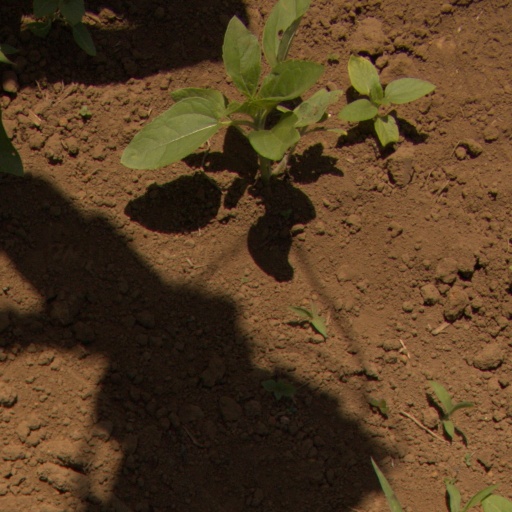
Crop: Jerusalem artichoke